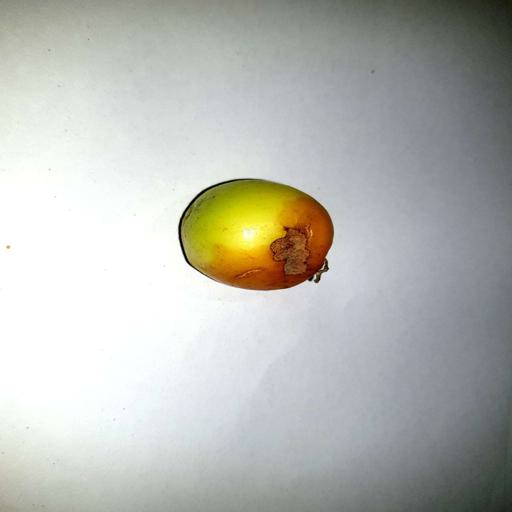
Label: bruised